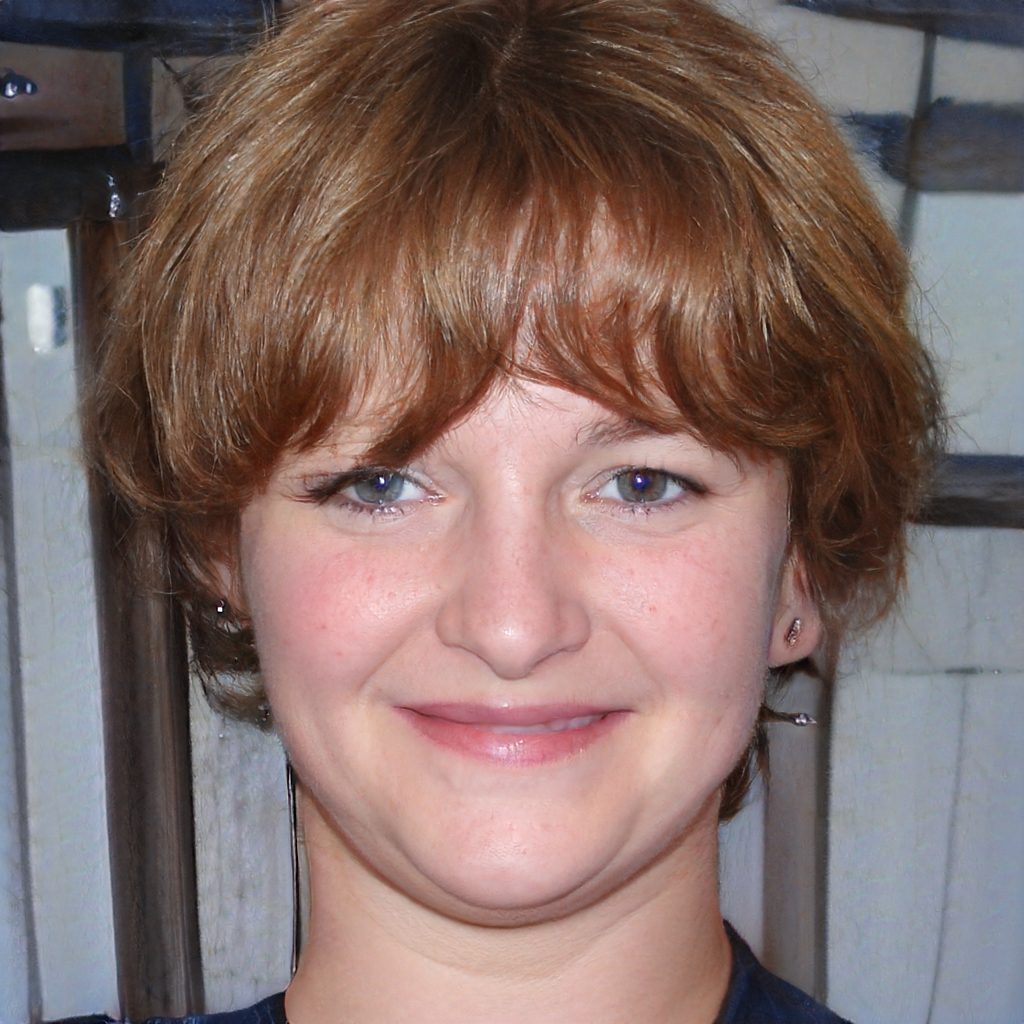
Label: Colored